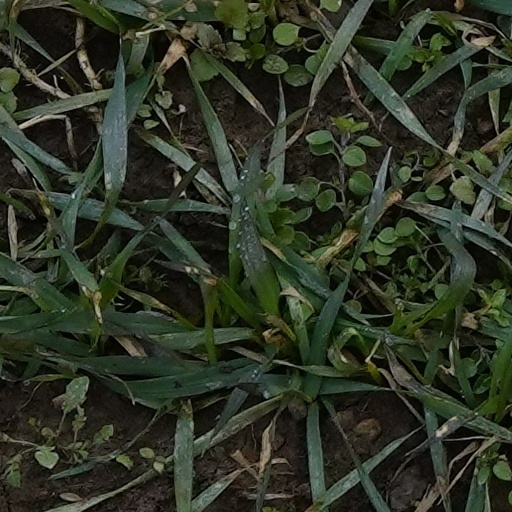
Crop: wheat